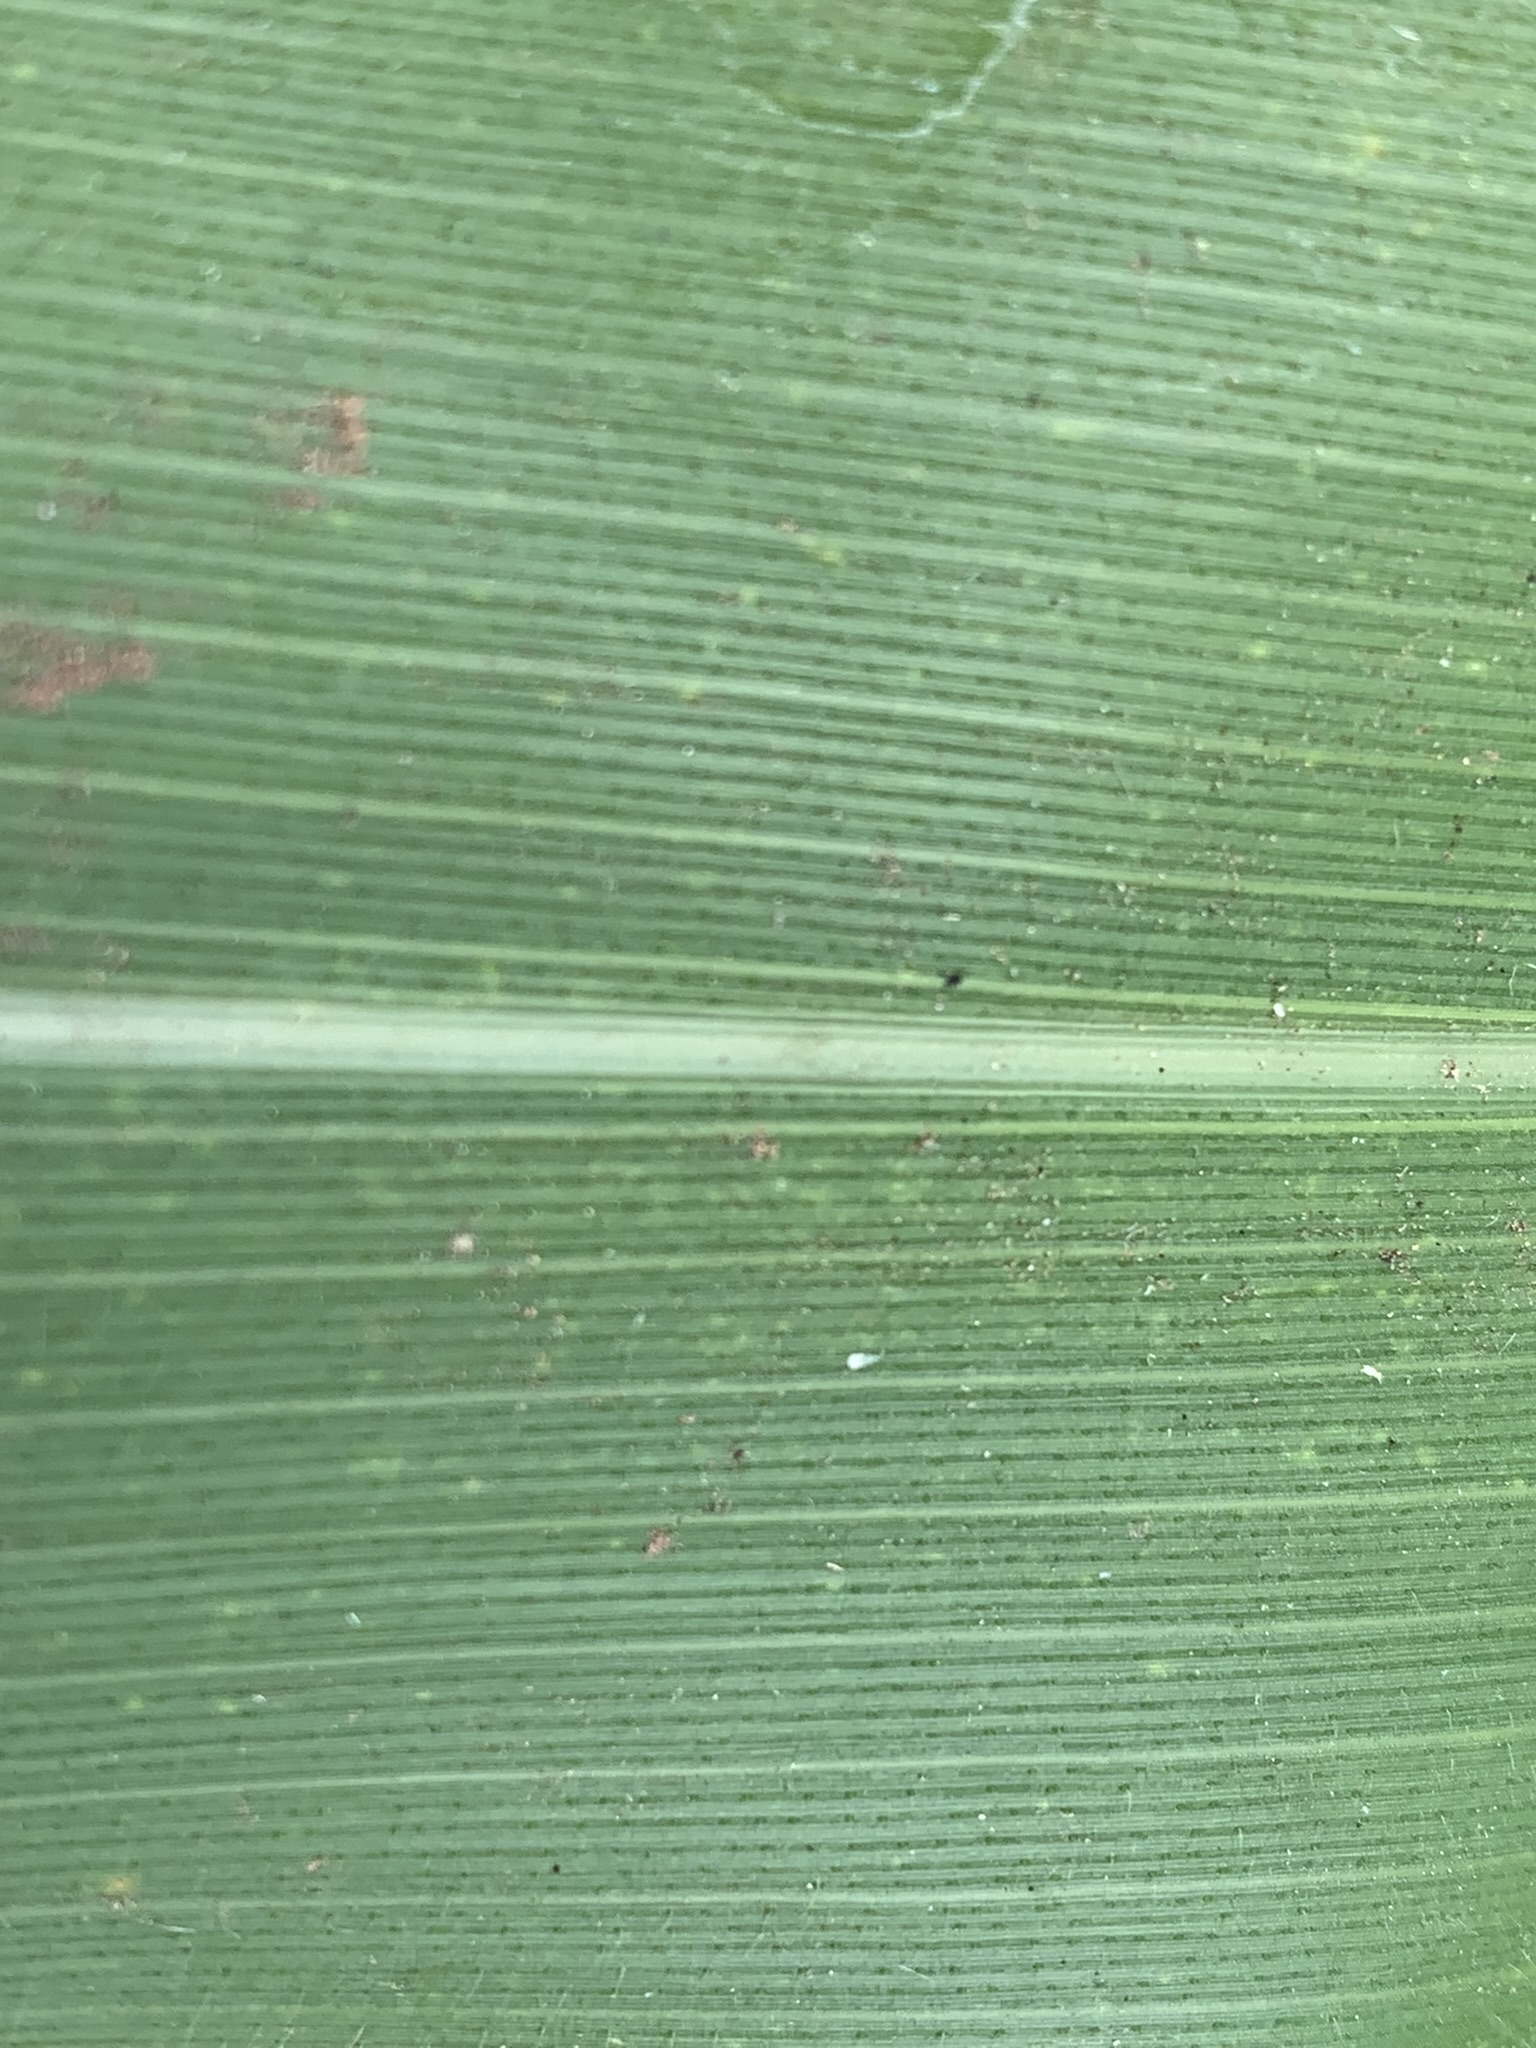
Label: Healthy